Battle of Paardeberg

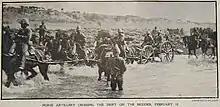
Cavalry from Major-General John French's division crosses the Modder River on their way to relieve Kimberley

While Methuen's 1st Division demonstrated against the Boer entrenchments at Magersfontein and the Highland Brigade under Major General Hector MacDonald marched westward to Koedoesberg and fixed the Boers' attention to their right flank, Roberts's large force began marching east in secret, late on 11 February. By the evening of 12 February, his leading horsemen had secured fords across the first obstacle, the Riet River. The next day, 13 February, the British mounted force made a gruelling march of under a blazing sun to capture fords across the Modder. The effect of the heat was made worse when the dry grass of the veld caught fire from a carelessly discarded match. French's division had to wait at the fords (at Klip Drift) during the next day until the leading infantry reached them, after making an equally exhausting march. Luckily for the British, the move had taken the Boers by surprise and they did not move in strength to defend the fords or the hills nearby.